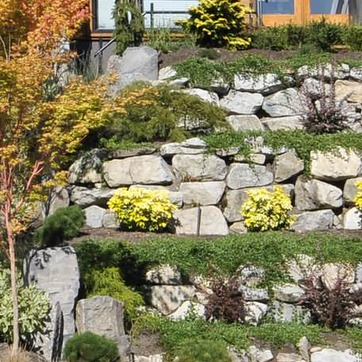
Material: stone